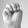
ASL letter: M